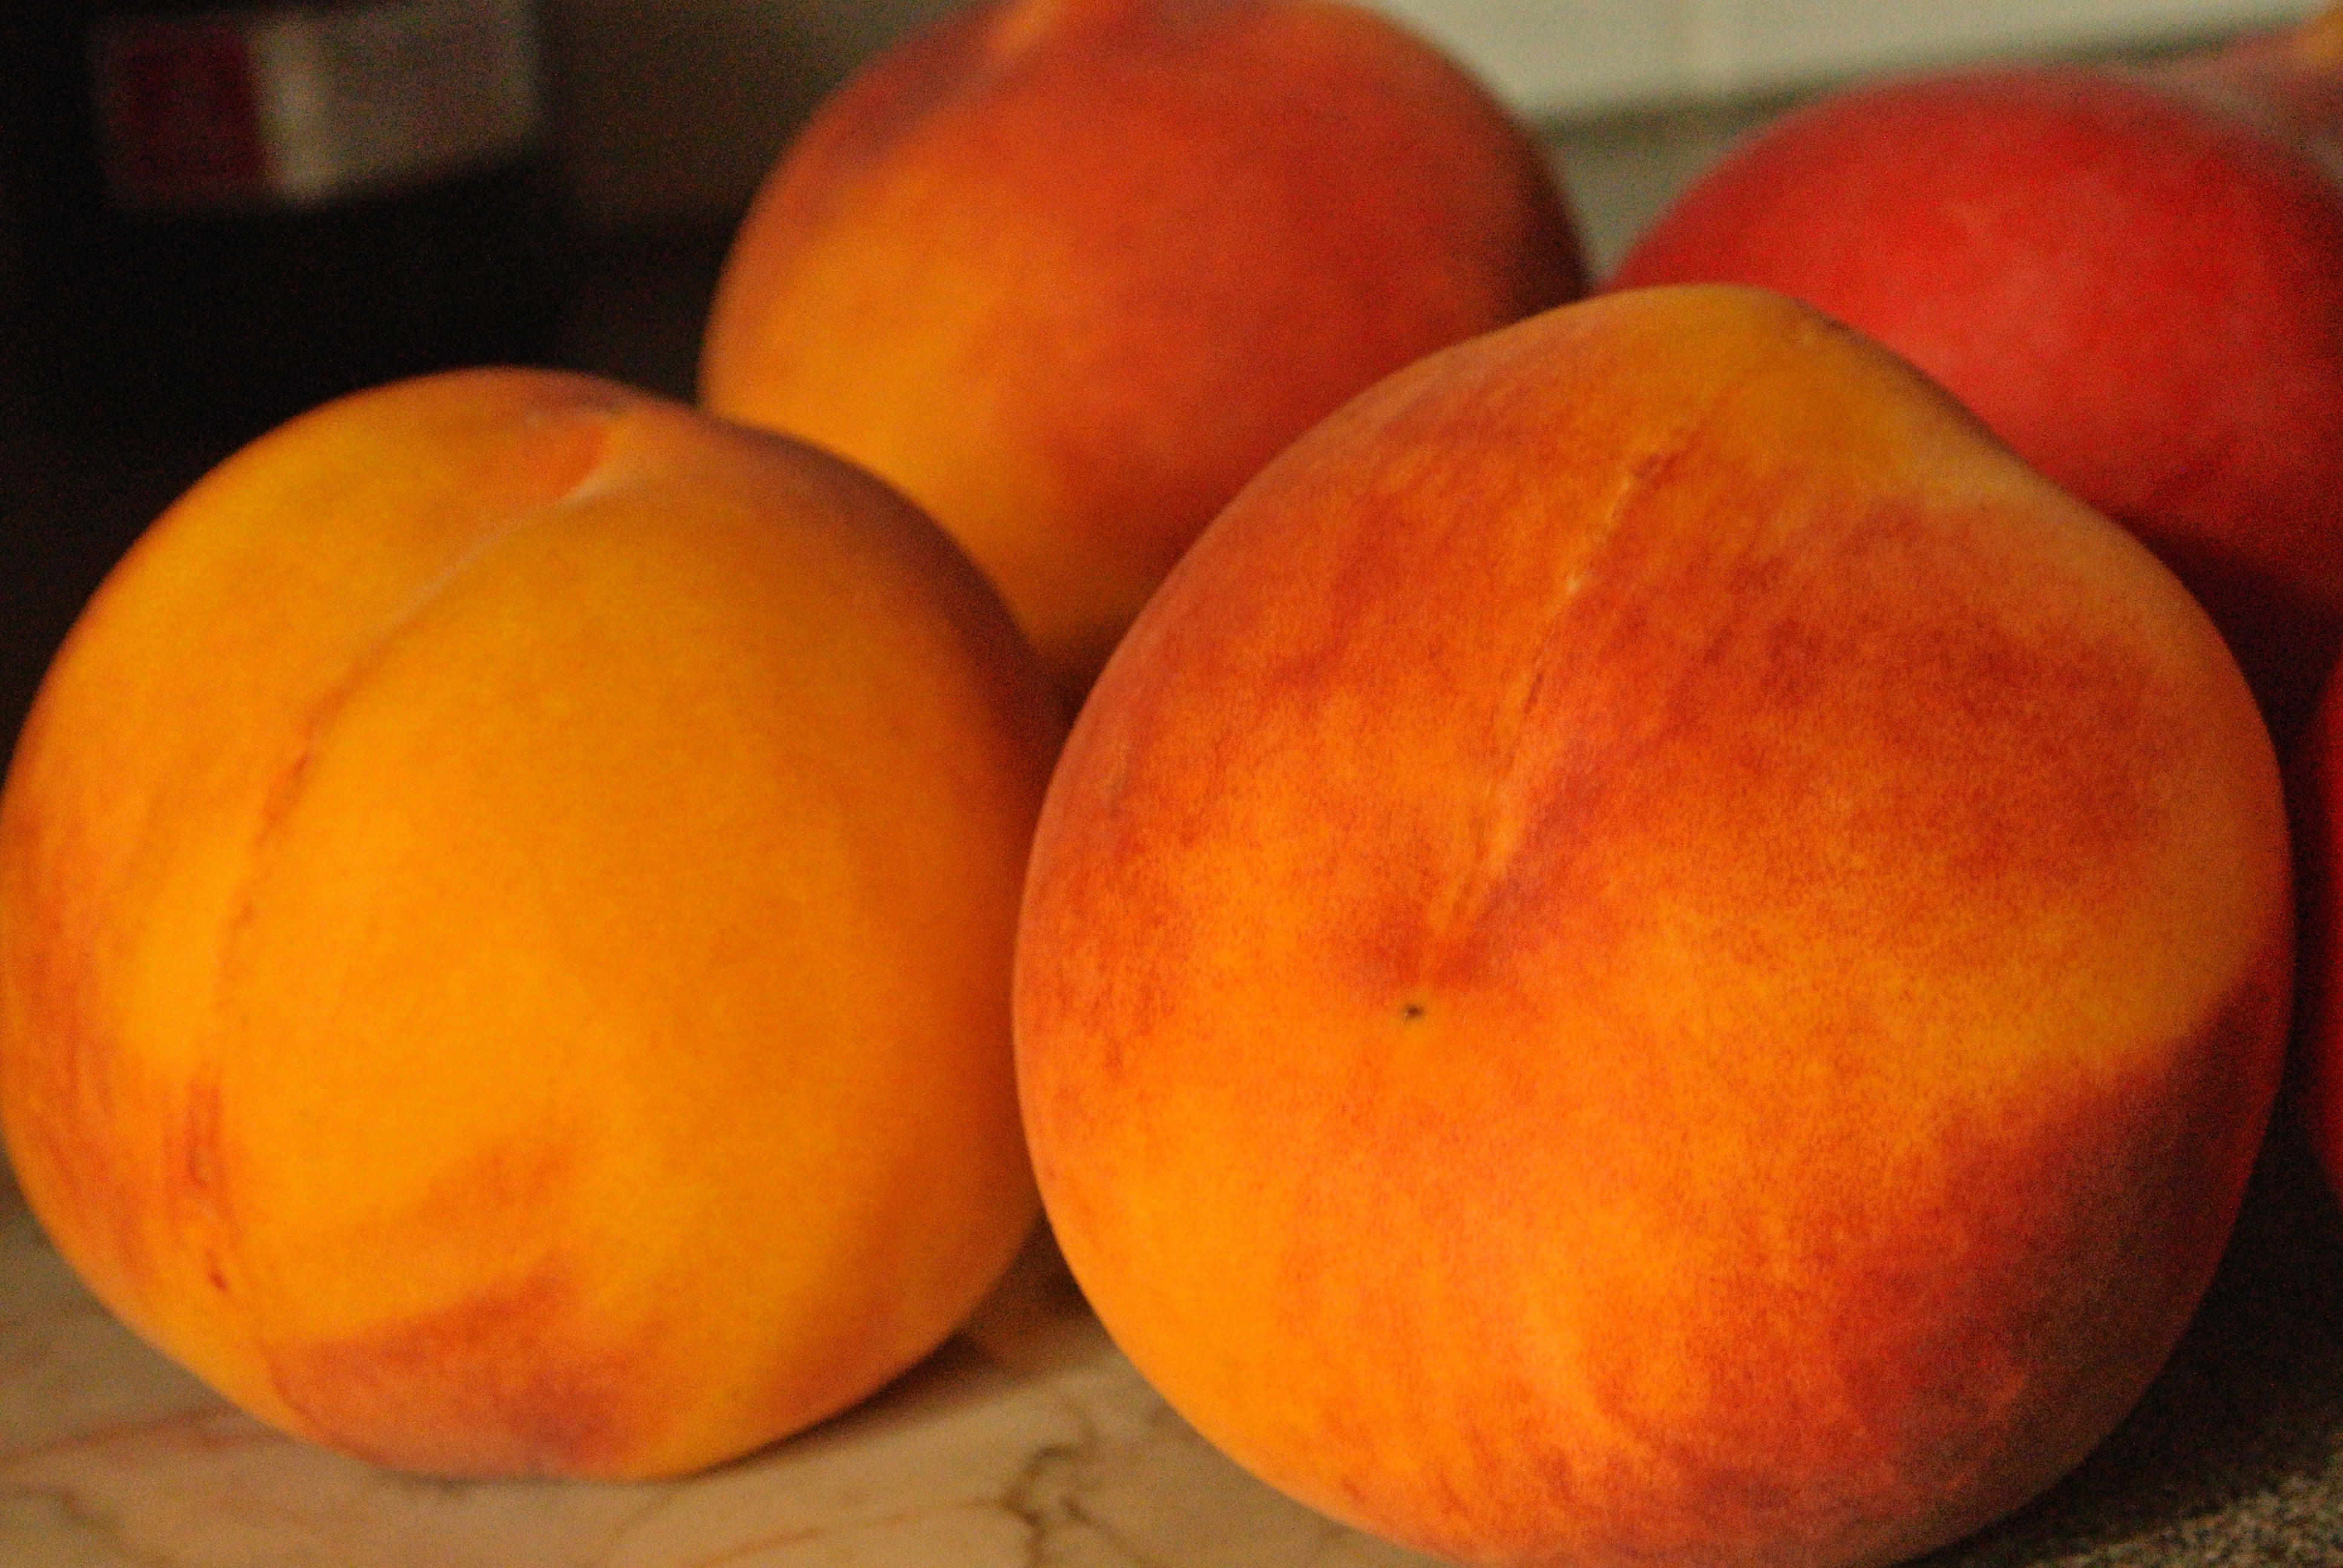
plant, fruit, sweet, ripe, orange, food, produce, color, fresh, healthy, apricot, peach, calabaza, clementine, peaches, flowering plant, rose family, nectarine, winter squash, land plant, rose order, tangelo